Macquarie Chest

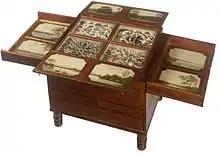
The Macquarie Chest

The Macquarie Chest (also known as the Strathallan Chest) is an early 19th century wooden chest, with provenance traced to Newcastle, New South Wales, as well as to Governor Lachlan Macquarie. The Chest displays natural history specimens and contains twelve panels painted by convict artist Joseph Lycett, eight of the panels show views of Newcastle. The Chest was most likely completed in August 1818 and given to Governor Macquarie and Mrs Macquarie as a gift. The Chest was purchased by William Dixson in London in 1937. The Chest is part of the collection of the State Library of New South Wales.